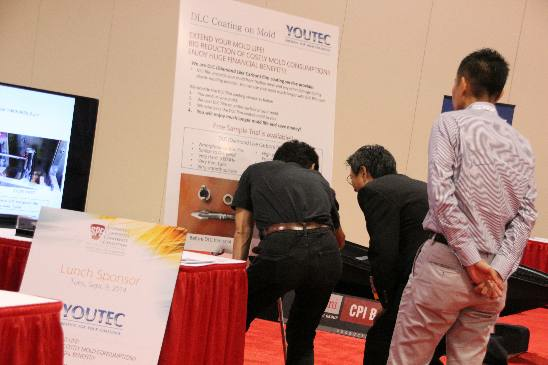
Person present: Yes